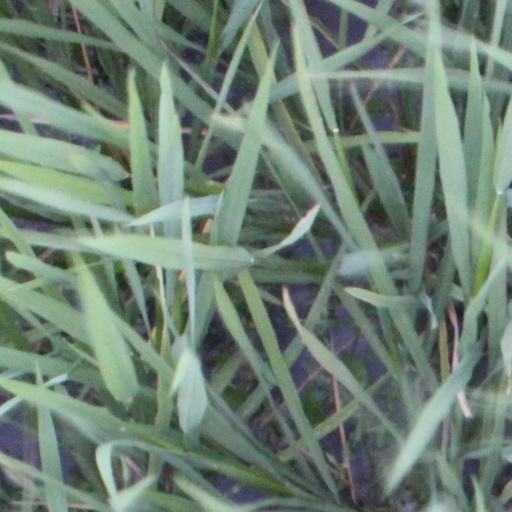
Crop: rice